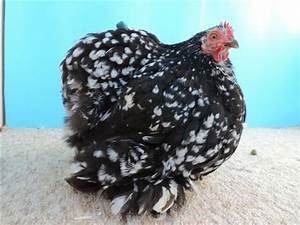
Label: gallina